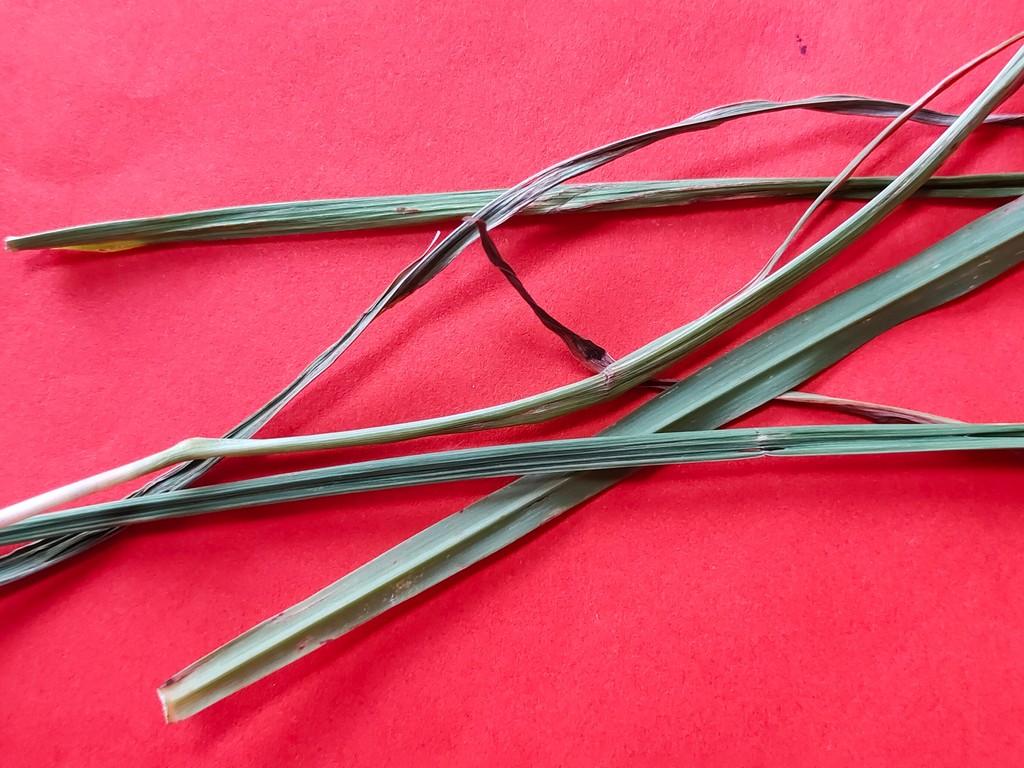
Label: Unhealthy